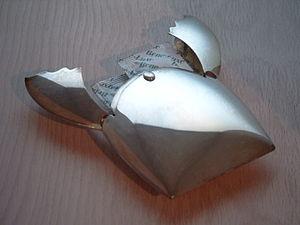
Nedda El-Asmar, née à Alost en Belgique, est une orfèvre belge d’origine palestinienne.